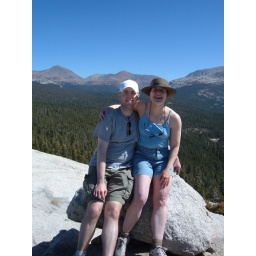
My hat (rather, Kristi's white hat that I stole) was filthy and covered in sweat by the end of the day